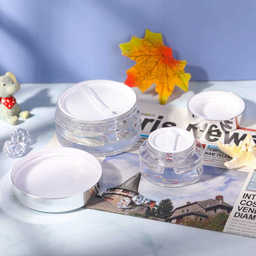
Label: glass